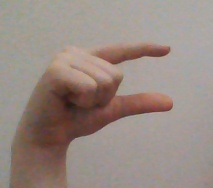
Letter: dal